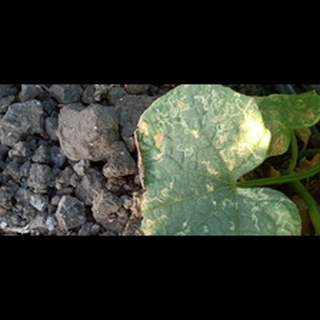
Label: diseased_cucumber